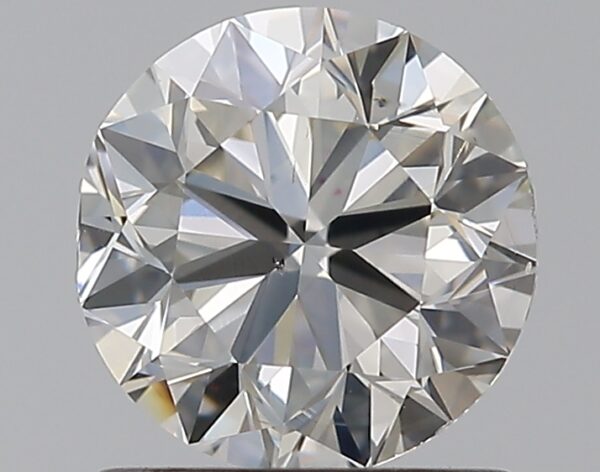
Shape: round
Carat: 1
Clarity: VS2
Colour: I
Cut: VG
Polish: EX
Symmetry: VG
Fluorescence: ST
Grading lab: GIA
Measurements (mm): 6.2 x 6.28 x 3.96